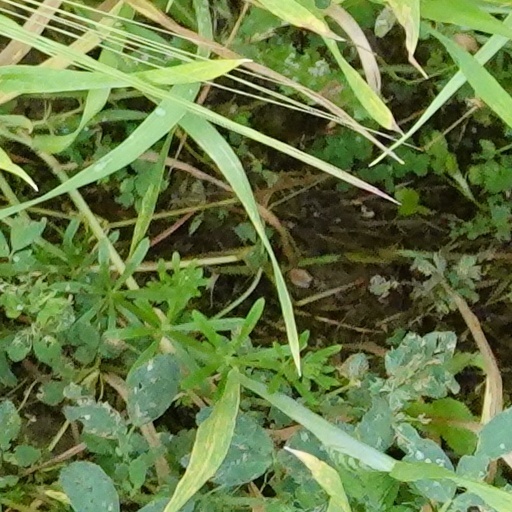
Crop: wheat